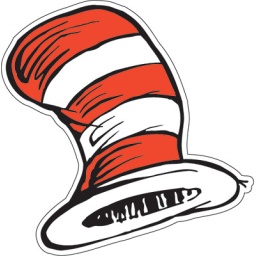
cat in the hat